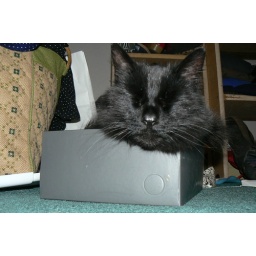
cat in a box